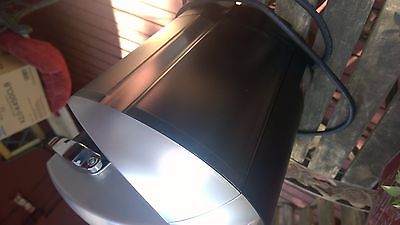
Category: coffee maker